Stonehouse, Moore

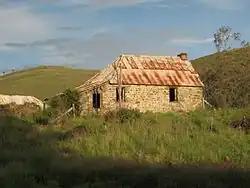
Stonehouse, 1979

Stonehouse is a heritage-listed former homestead and inn on the D'Aguilar Highway, Moore, Somerset Region, Queensland, Australia. It was built from to 1888. It was added to the Queensland Heritage Register on 25 October 2002.